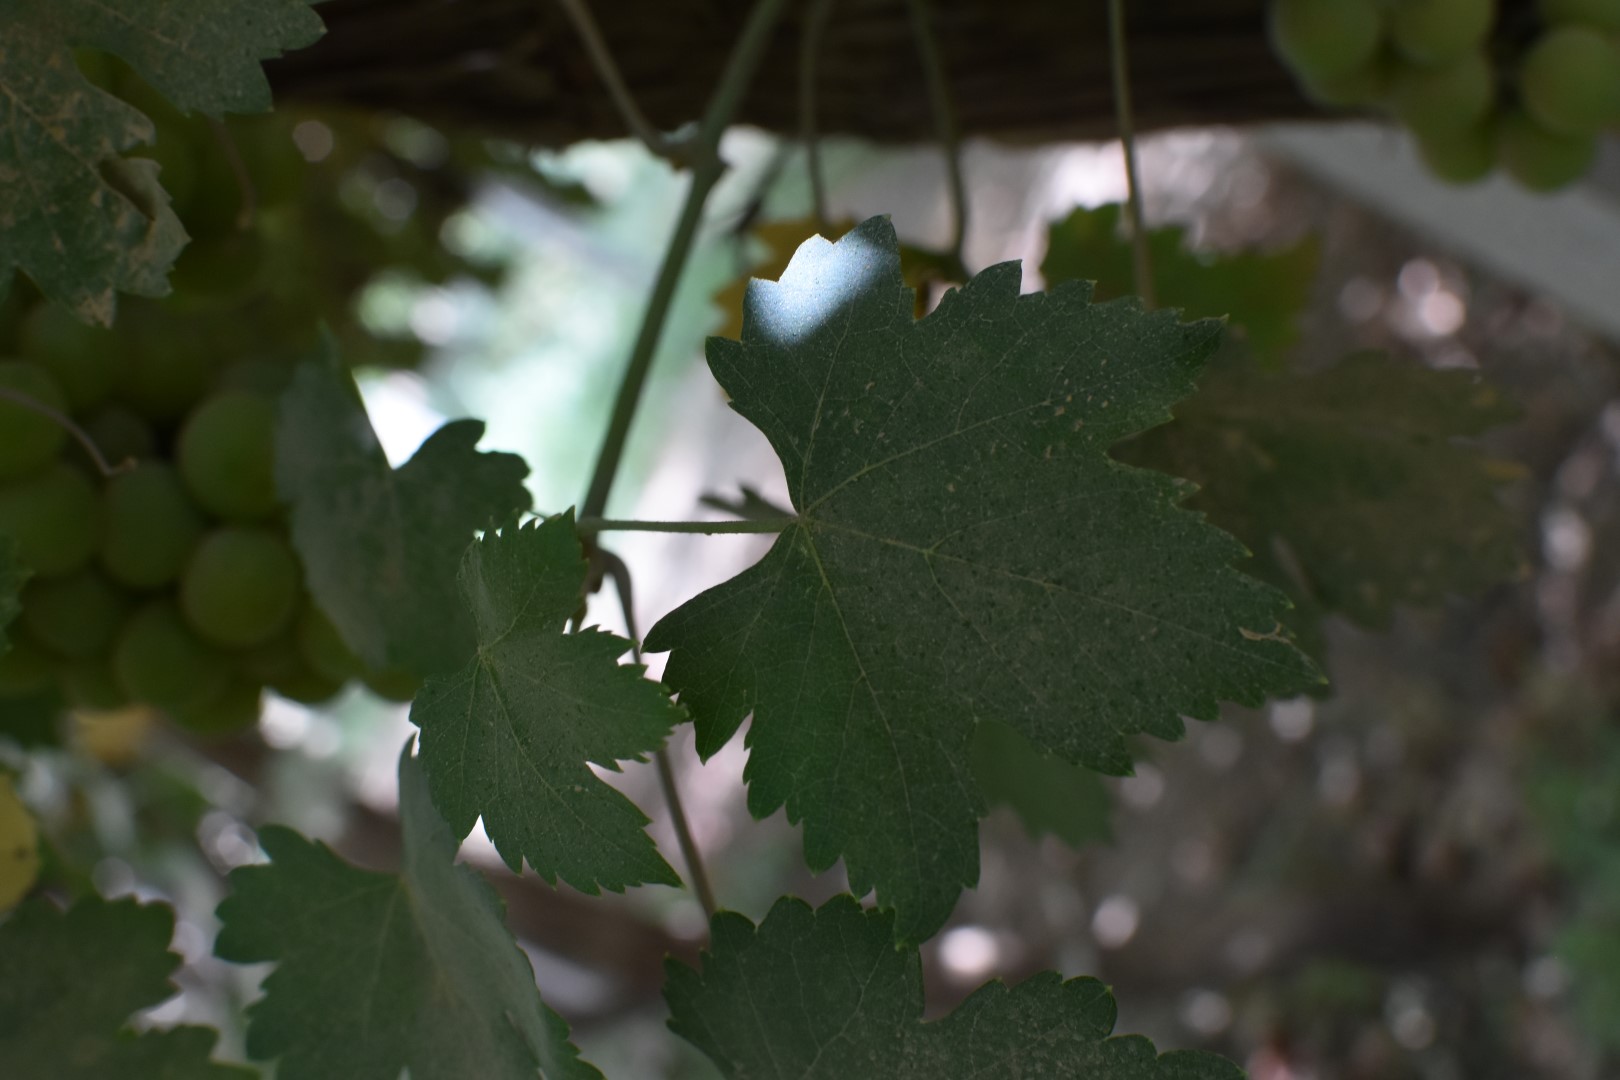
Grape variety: Riasi